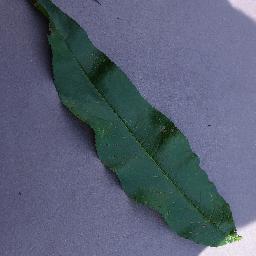
Label: Peach___Bacterial_spot